Council of Constantinople (1923)

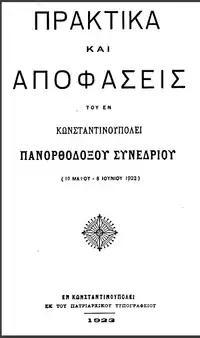
Title page of the acts and decisions of the Council.

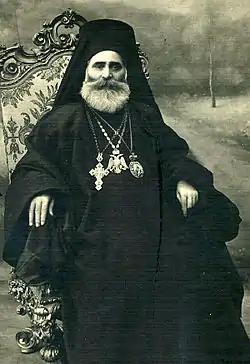
Ecumenical Patriarch Meletius IV convened the 1923 Council of Constantinople.

The Council of Constantinople of 1923 was a meeting of representatives of several local Eastern Orthodox Churches held in Constantinople from 10 May to 8 June 1923, convened at the initiative of Ecumenical Patriarch Meletius Metaxakis. In spite of being called by some as the "Pan-Orthodox Council of Constantinople of 1923", or otherwise referred to as "pan-Orthodox" or as an "ecumenical council", the council is not recognized as an ecumenical council: "Calling the 1923 Council 'ecumenical' cannot be accepted, since representatives of the Alexandrian, Antiochian, Jerusalem and most of the other Local Churches did not participate in its work."